Portuguese Macau

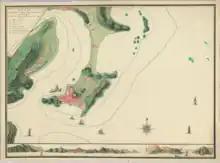
Highly detailed 18th century French map of Macau.

With the loss of trade with Japan, Manila and other locations that were once Portuguese possessions and with the rise of Dutch and later English merchants in the eastern seas, Portuguese traders based in Macau made several adjustments to their trade routes.